Pietro Rossi (Hayez)

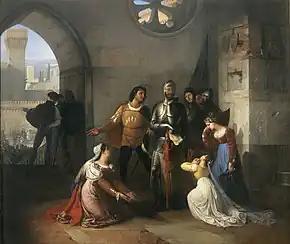
"Pietro Rossi" (1818–1820) by Francesco Hayez

Pietro Rossi is an oil-on-canvas painting created in 1818–1820 by the Italian artist Francesco Hayez, now in the San Fiorano collection in Milan. A copy is in the Pinacoteca di Brera, also in Milan. Both show Pietro Rossi, accepting an invitation from Francesco Dandolo via a messenger to take command of the Venetian resistance to the expansionist Scaligeri. The work links a heroic past event to contemporary events and a Romantic sensitivity, as in historical novels of the same period such as Alessandro Manzoni's 1840 "The Betrothed".